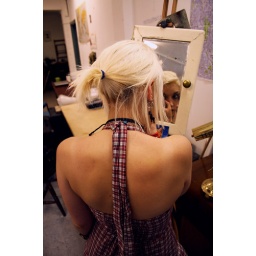
ana doing make up in the office in my mirror